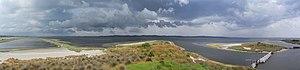
La Lagune de Karavasta est la plus grande lagune d'Albanie et l'une des plus importantes de la mer Adriatique. Elle est séparée de la mer Adriatique par une large bande de sable. La lagune fait partie du parc national de la Lagune de Karavasta. Le parc national a été créé en 2007, et couvre une superficie de 222 km². Il avait auparavant été choisi comme zone d'importance internationale, protégé par la Convention de Ramsar, du 29 novembre 1995.